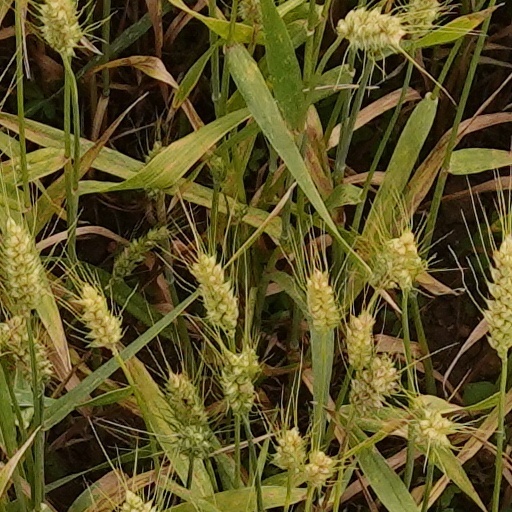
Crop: wheat